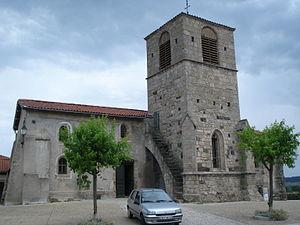
Saint-André-de-Chalencon est une commune française située dans le département de la Haute-Loire en région Auvergne-Rhône-Alpes.